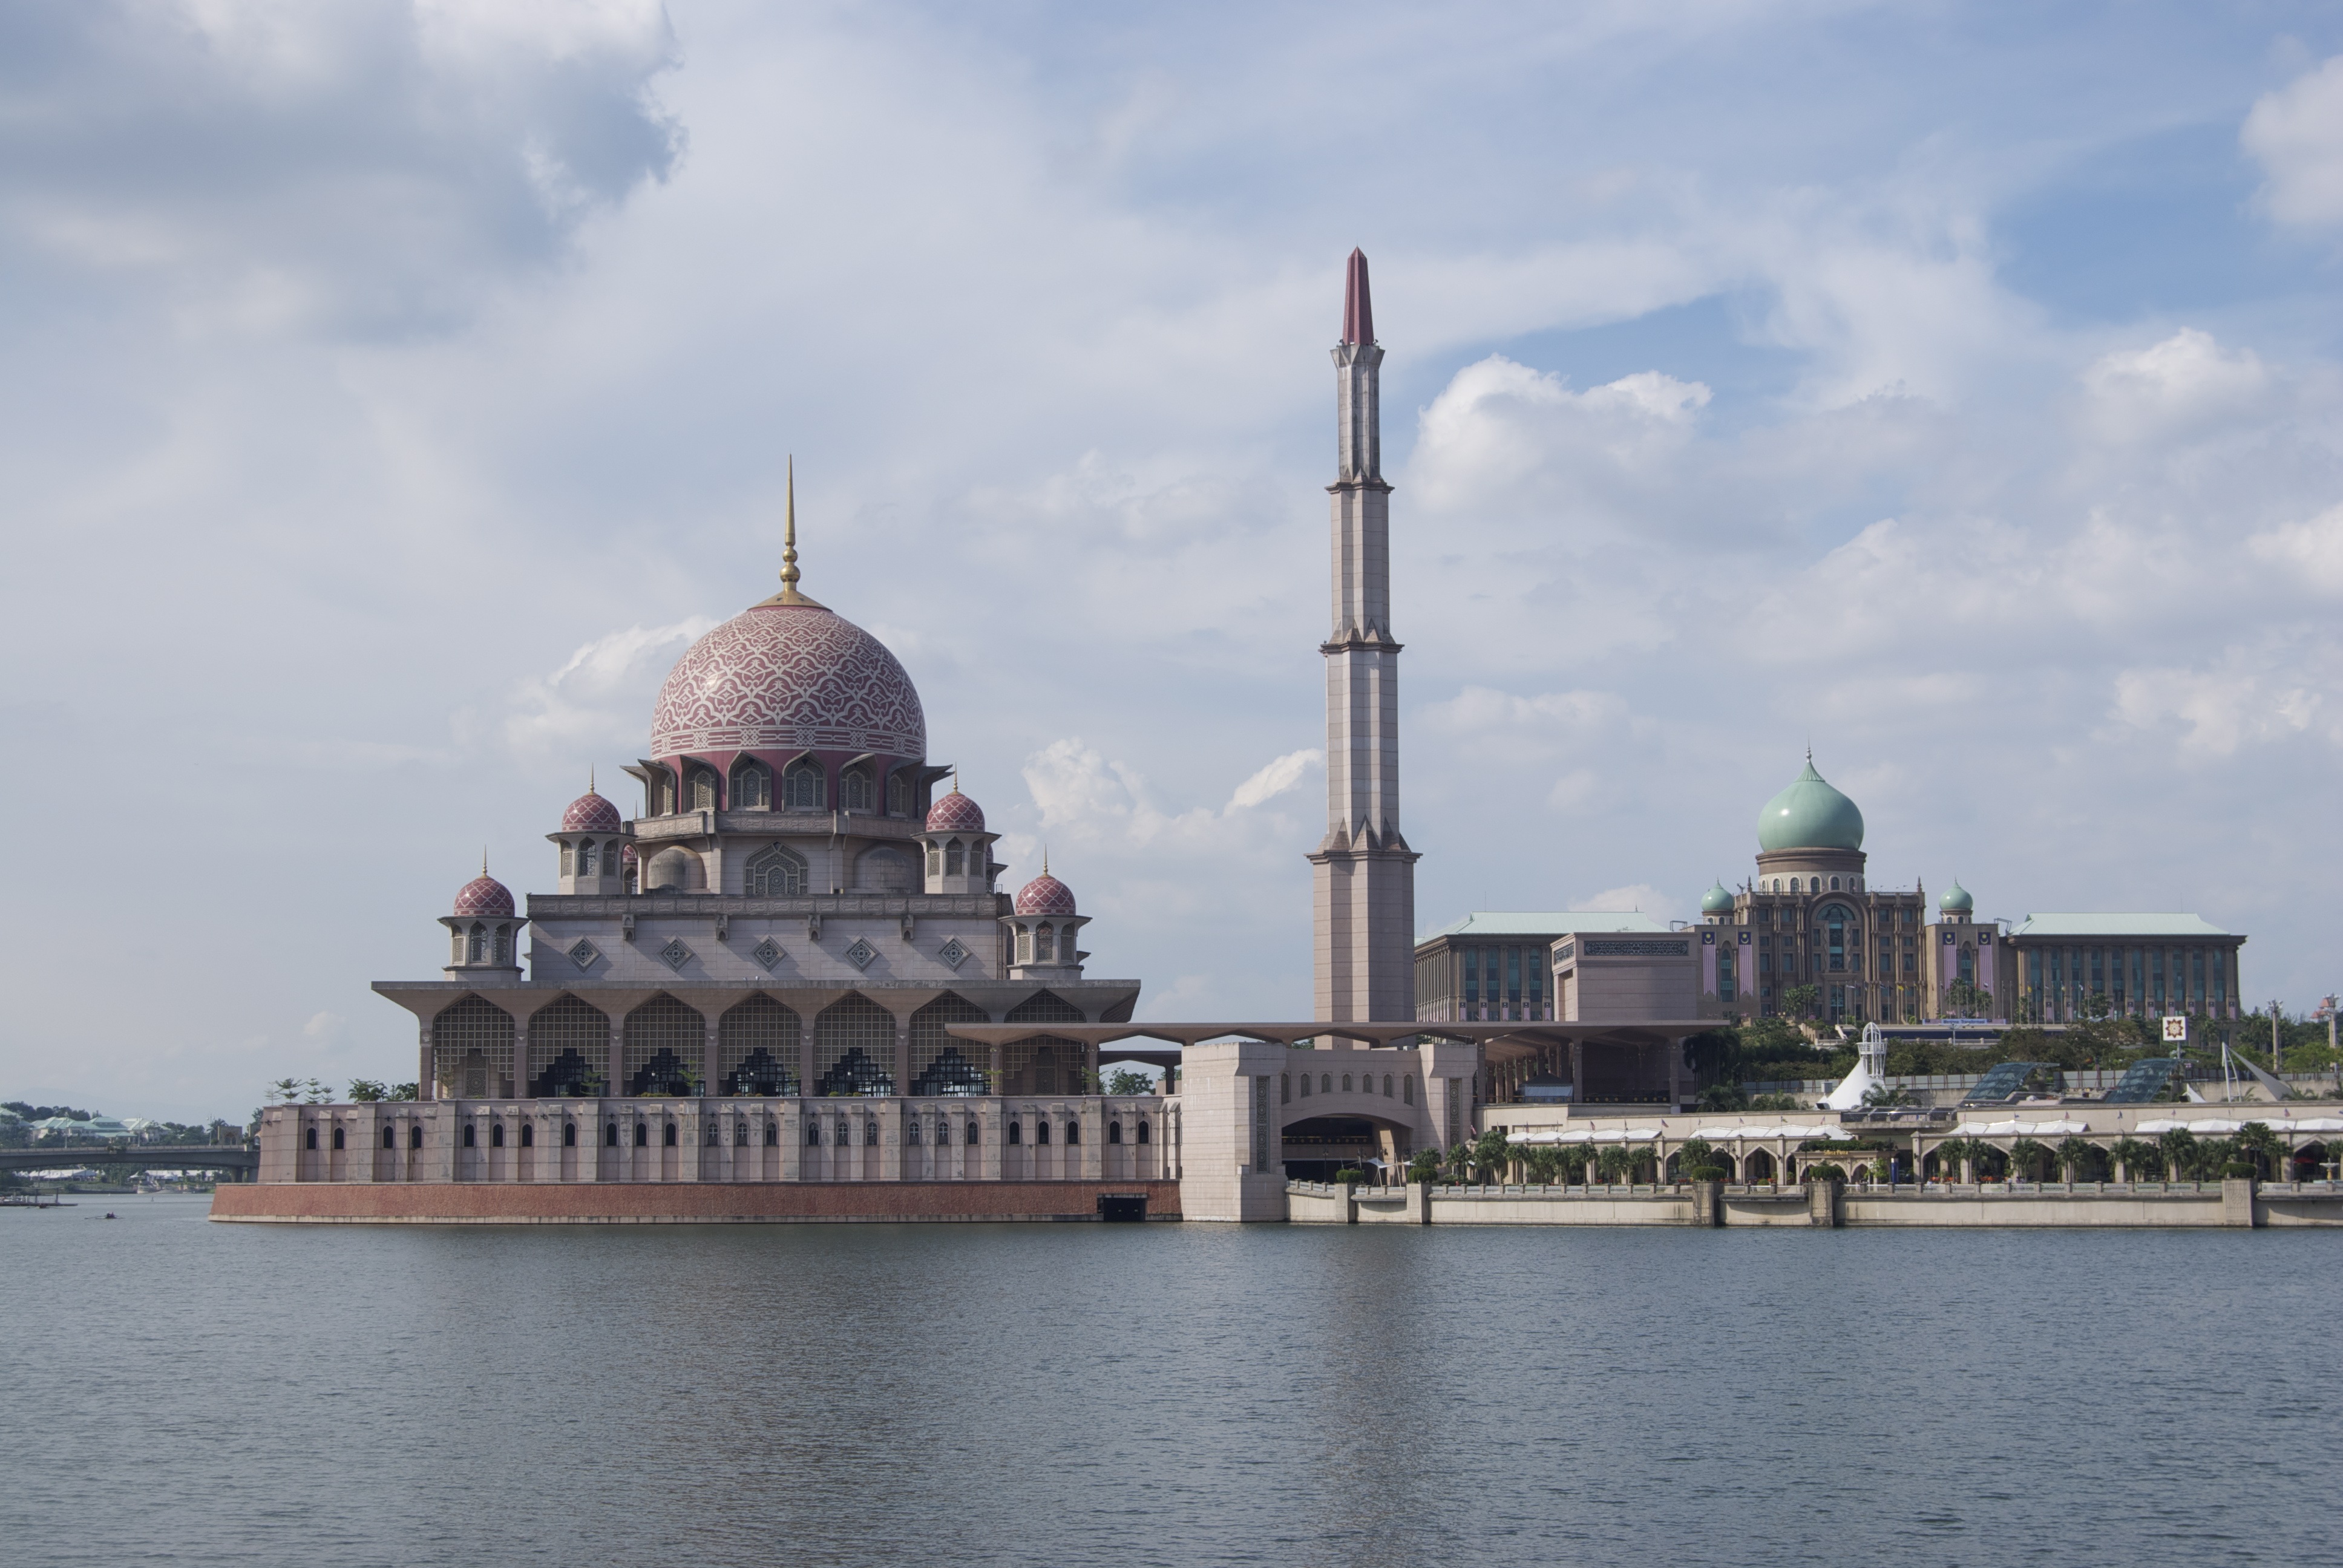
building, tower, religion, landmark, place of worship, pray, mosque, islam, holy, malaysia, muslim, islamic, putra, jaya